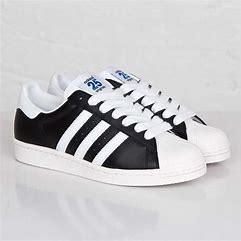
Brand: Adidas
Model: Superstar 80S